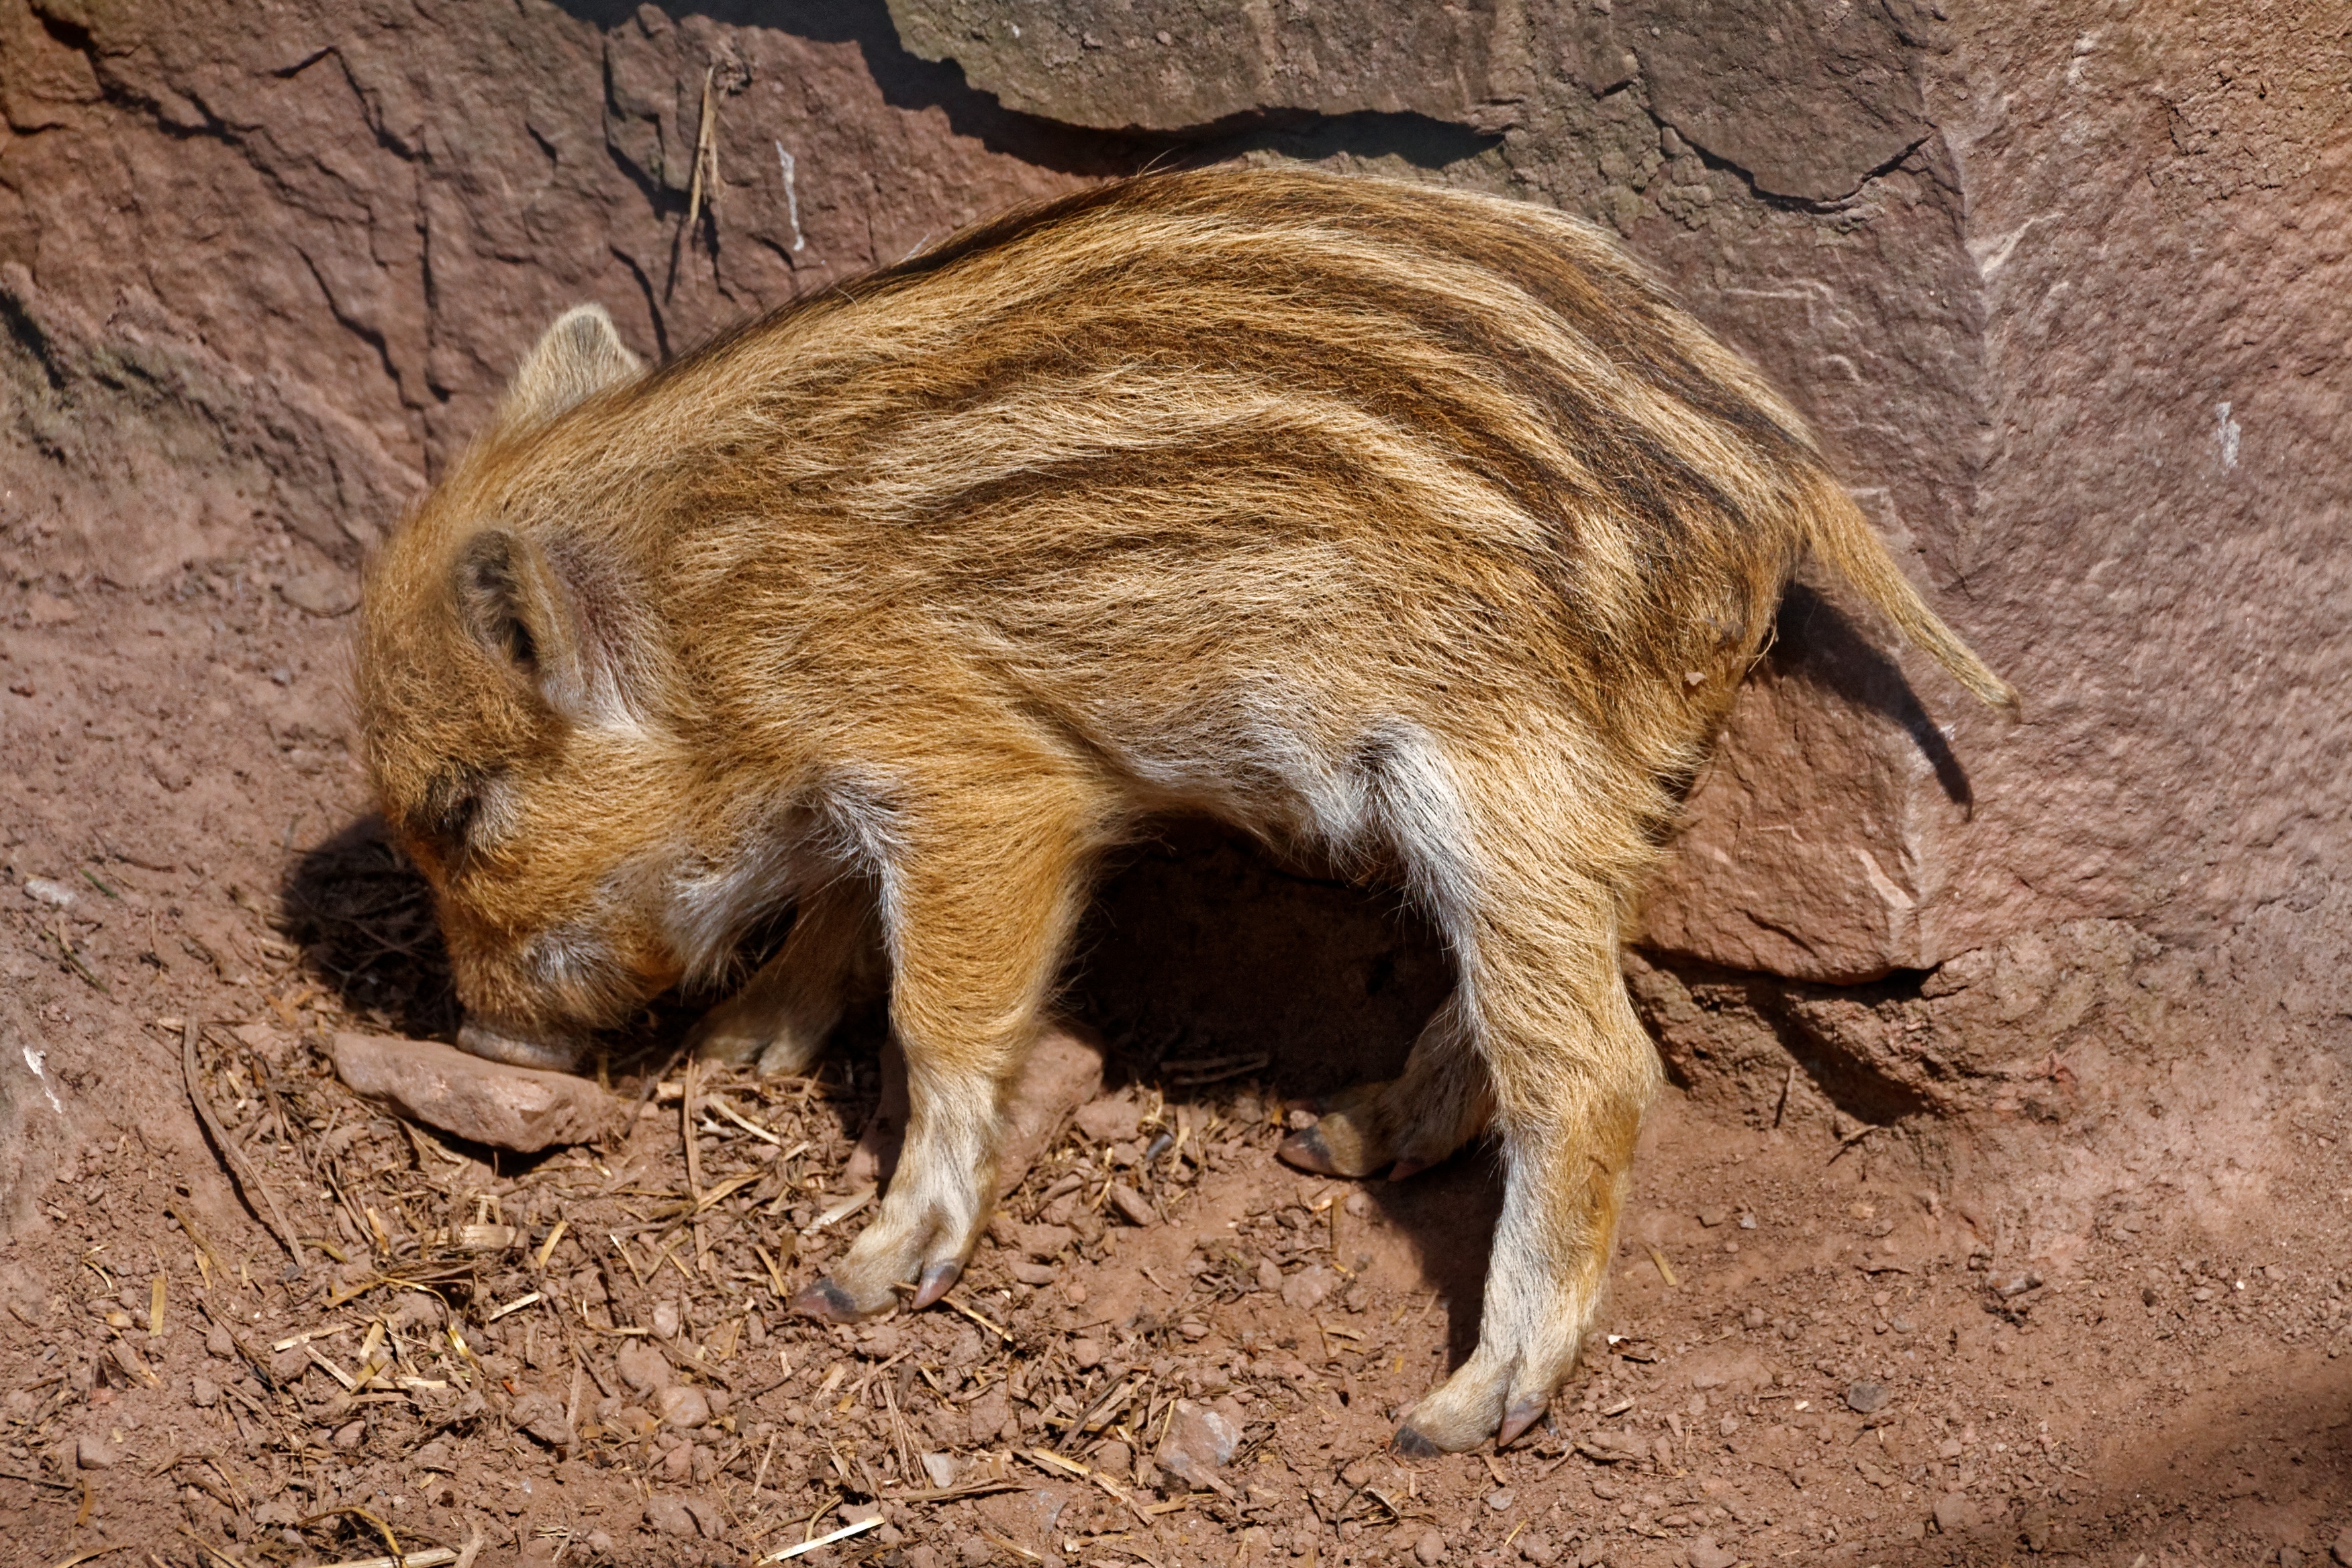
wildlife, wild, zoo, mammal, baby, fauna, boar, animals, vertebrate, pig, animal world, wild boar, wildlife park, domestic pig, pig like mammal, peccary